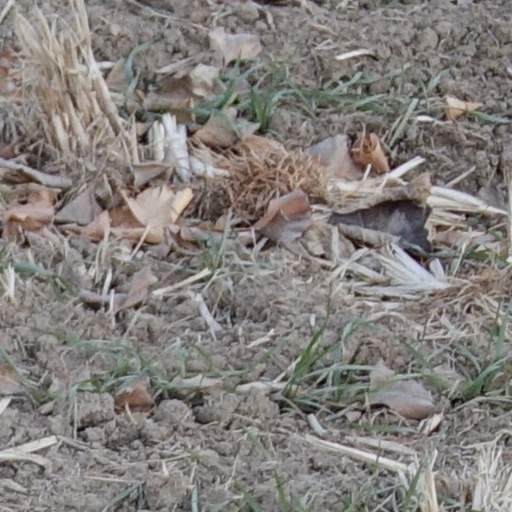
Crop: wheat